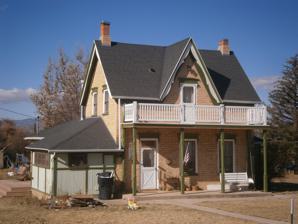
Building: Ole Arilsen House
Country: United States of America
Year built: 1877
United States historic place Ole Arilsen House U.S. National Register of Historic Places Show map of Utah Show map of the United States Location 89 N. 300 East, Mount Pleasant, Utah Coordinates 39°32′52″N 111°27′00″W / 39.547809°N 111.450078°W / 39.547809; -111.450078 Area less than one acre Built c.1880 NRHP reference No. 80003953 Added to NRHP October 3, 1980 The Ole Arilsen House , at 89 N. 300 East off Utah State Route 116 in Mount Pleasant, Utah , was built in 1877.  It was listed on the National Register of Historic Places in 1980. It was built by Ole Arilsen (born 1849 in Denmark), whose family immigrated to Utah in 1862.  The brick house is a good example of folk vernacular architecture of the "2/3 central passageway plan" type, with excellent brickwork. References